Hugh Jackman: Back on Broadway

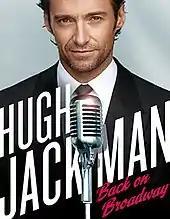
Poster

Hugh Jackman: Back on Broadway was a concert residency by Australian actor, singer, and producer Hugh Jackman. For this residency, Jackman performed Broadway and Hollywood musical numbers, backed by an 18-piece orchestra.